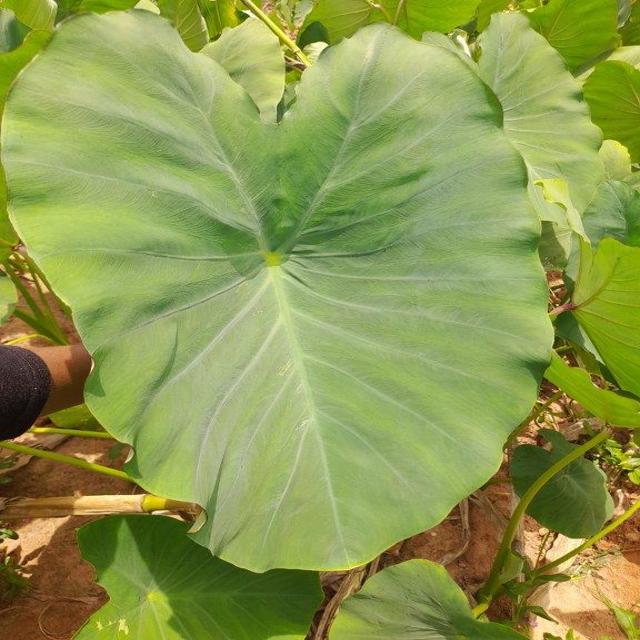
Label: Healthy